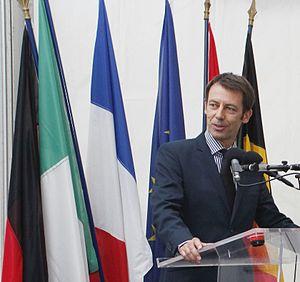
Représentation officielle
Bertrand Mertz, né le 29 janvier 1962 à Thionville, est un avocat et homme politique français, membre du Parti socialiste. Conseiller régional de Lorraine entre 1998 et 2008 ainsi que vice-président du conseil régional entre 2004 et 2008, il est candidat PS aux municipales de 2001 à Thionville. Il s’affirme au sein du Conseil municipal comme le chef de l'opposition entre 2001 et 2008. Il est par la suite élu maire de Thionville et conseiller général de Moselle le 16 mars 2008. Il est battu par la candidate de la droite Anne Grommerch en 2014.En 2020 il se présente à nouveau aux élections municipales de Thionville et est à nouveau battu par le maire sortant Pierre Cuny et cela malgré une alliance avec EELV et a contrario de la tendance nationale.